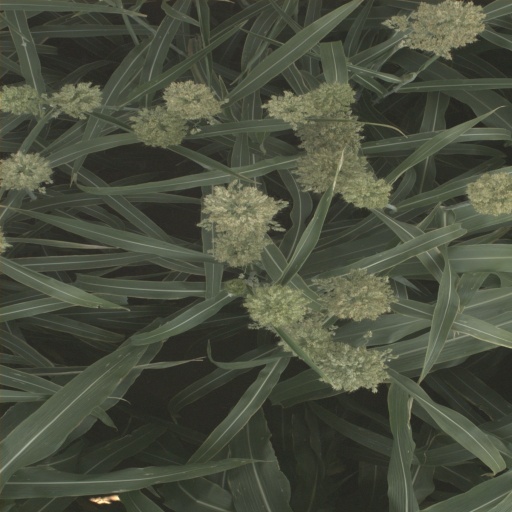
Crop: sorghum